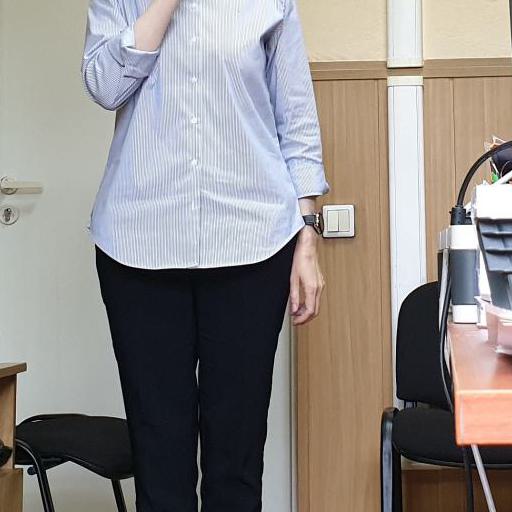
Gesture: no_gesture